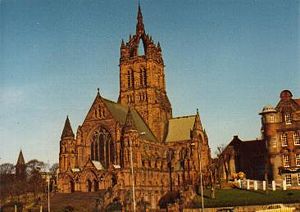
Paisley
Kirke i Paisley
Paisley er en by i det sydøstlige Skotland, med et indbyggertal på cirka 73.000, hvilket gør den til Skotlands femtestørste by. Byen er centrum i countyet Renfrewshire, ca. 11 kilometer vest for Glasgow.